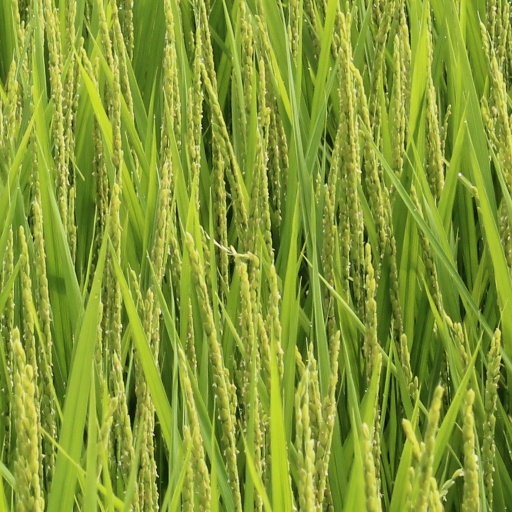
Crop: rice